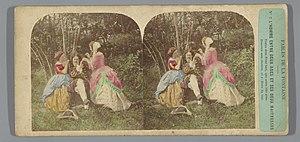
L'Homme entre deux âges et ses deux maîtresses est la dix-septième fable du livre I de Jean de La Fontaine situé dans le premier recueil des Fables de La Fontaine, édité pour la première fois en 1668.